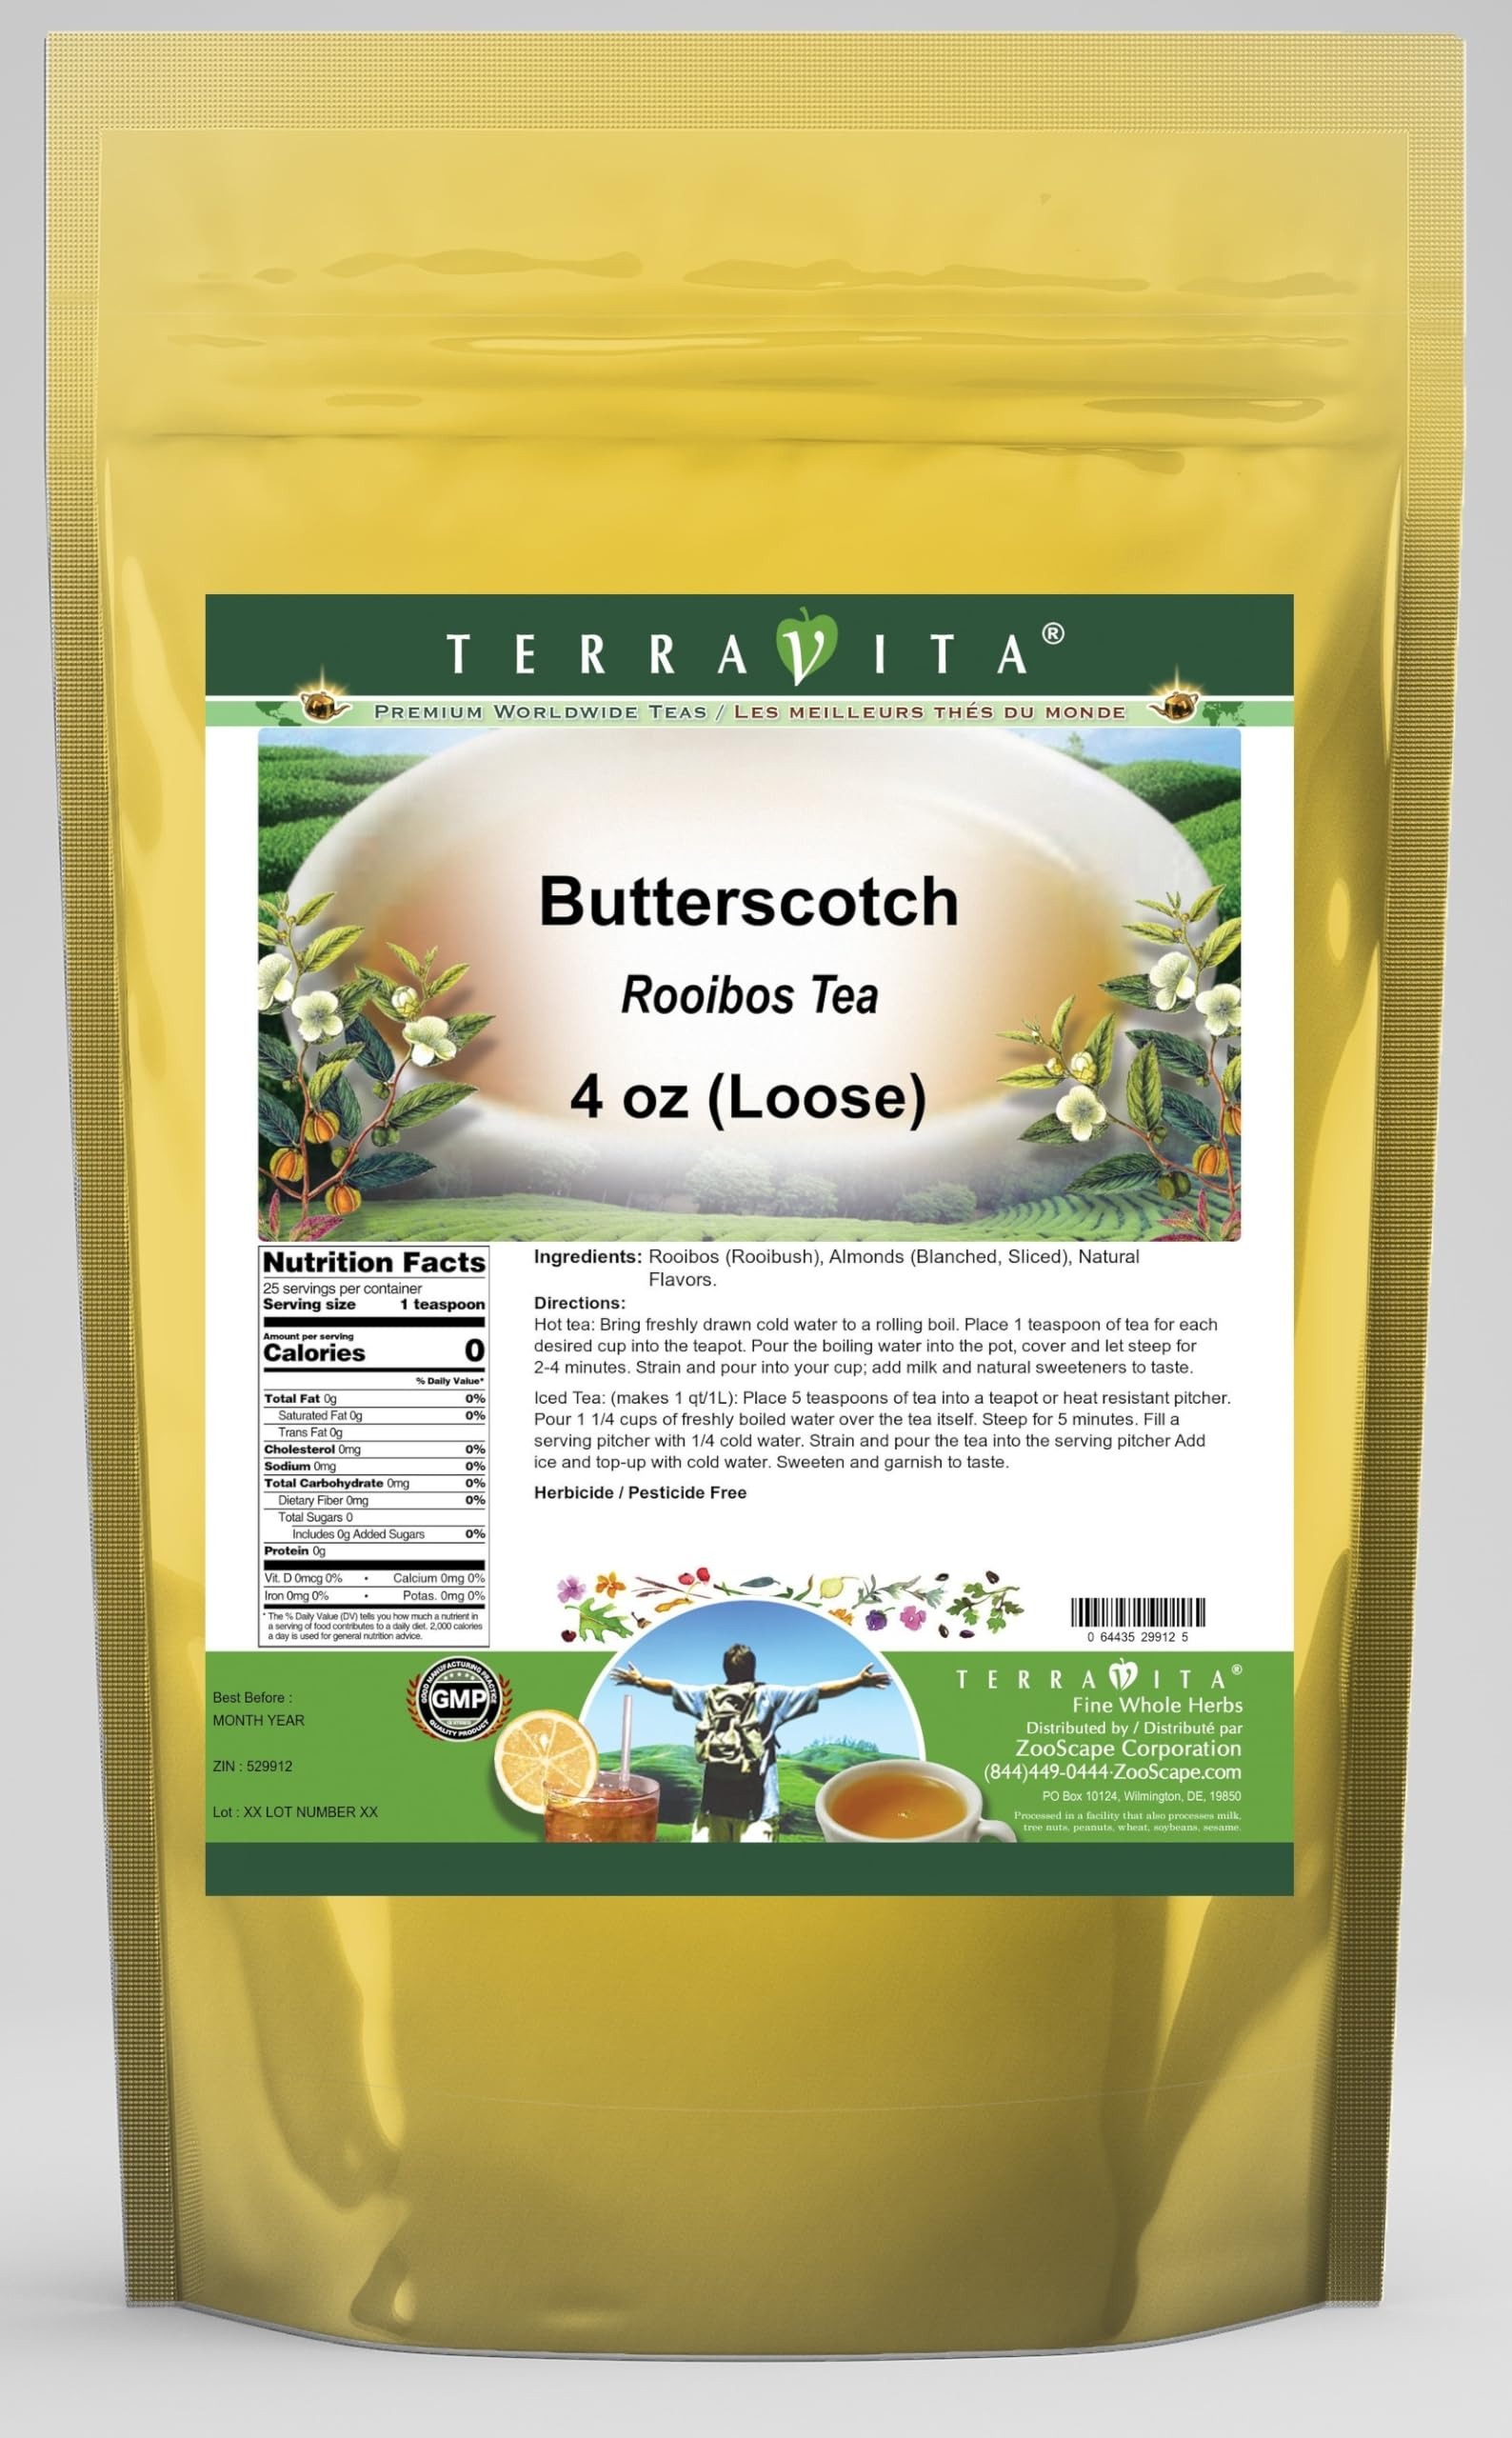
Item Name: Butterscotch Rooibos Tea (Loose) (4 oz, ZIN: 529912) - 3 Pack
Bullet Point 1: Our Butterscotch Rooibos Tea is a delightful flavored Rooibos tea you will enjoy anytime! - Ingredients: Rooibos tea, Almonds (Blanched, Sliced) and natural butterscotch flavor.
Bullet Point 2: No fillers.
Bullet Point 3: Manufacturer: TerraVita
Bullet Point 4: Size: 4 oz
Bullet Point 5: Loose Leaf Rooibos Tea - Packed in a convenient upright pouch!
Product Description: Our Butterscotch Rooibos Tea is a delightful flavored Rooibos tea you will enjoy anytime! - Ingredients: Rooibos tea, Almonds (Blanched, Sliced) and natural butterscotch flavor. - Hot tea brewing method: Bring freshly drawn cold water to a rolling boil. Place 1 teaspoon of tea for each desired cup into the teapot. Pour the boiling water into the pot, cover and let steep for 2-4 minutes. Strain and pour into your cup; add milk and natural sweeteners to taste. - Iced tea brewing method: (to make 1 liter/quart): Place 5 teaspoons of tea into a teapot or heat resistant pitcher. Pour 1 1/4 cups of freshly boiled water over the tea itself. Steep for 5 minutes. Fill a serving pitcher with 1/4 cold water. Strain and pour the tea into the serving pitcher Add ice and top-up with cold water. Sweeten and garnish to taste. - TerraVita is an exclusive line of premium-quality, natural source products that use only the finest, purest and most potent ingredients found around the world. TerraVita is hallmarked by the highest possible standards of purity, potency, stability and freshness. All of our products are prepared with the highest elements of quality control, from raw materials through the entire manufacturing process, up to and including the moment that the bottles or bags are sealed for freshness and shipped out to you. Our highest possible standards are certified by independent laboratories and backed by our personal guarantee. - TerraVita exists to meet and ensure your family's health and wellness without the harmful effects of chemicals and health products. We strive to make all of our products affordable and reliable and are constantly searching the market to maintain our affordability and to look for new ways to serve you and the ones you love. TerraVita has become a trusted
Value: 12.0
Unit: Ounce

Price: 50.13